List of Jessica Jones characters

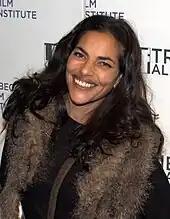
Sarita Choudhury

Erik Gelden (portrayed by Benjamin Walker) is a gambler with empathic super abilities. He blackmailed other individuals with his powers until he crossed paths with Gregory Sallinger. Erik becomes Jessica's newest love interest and ally.